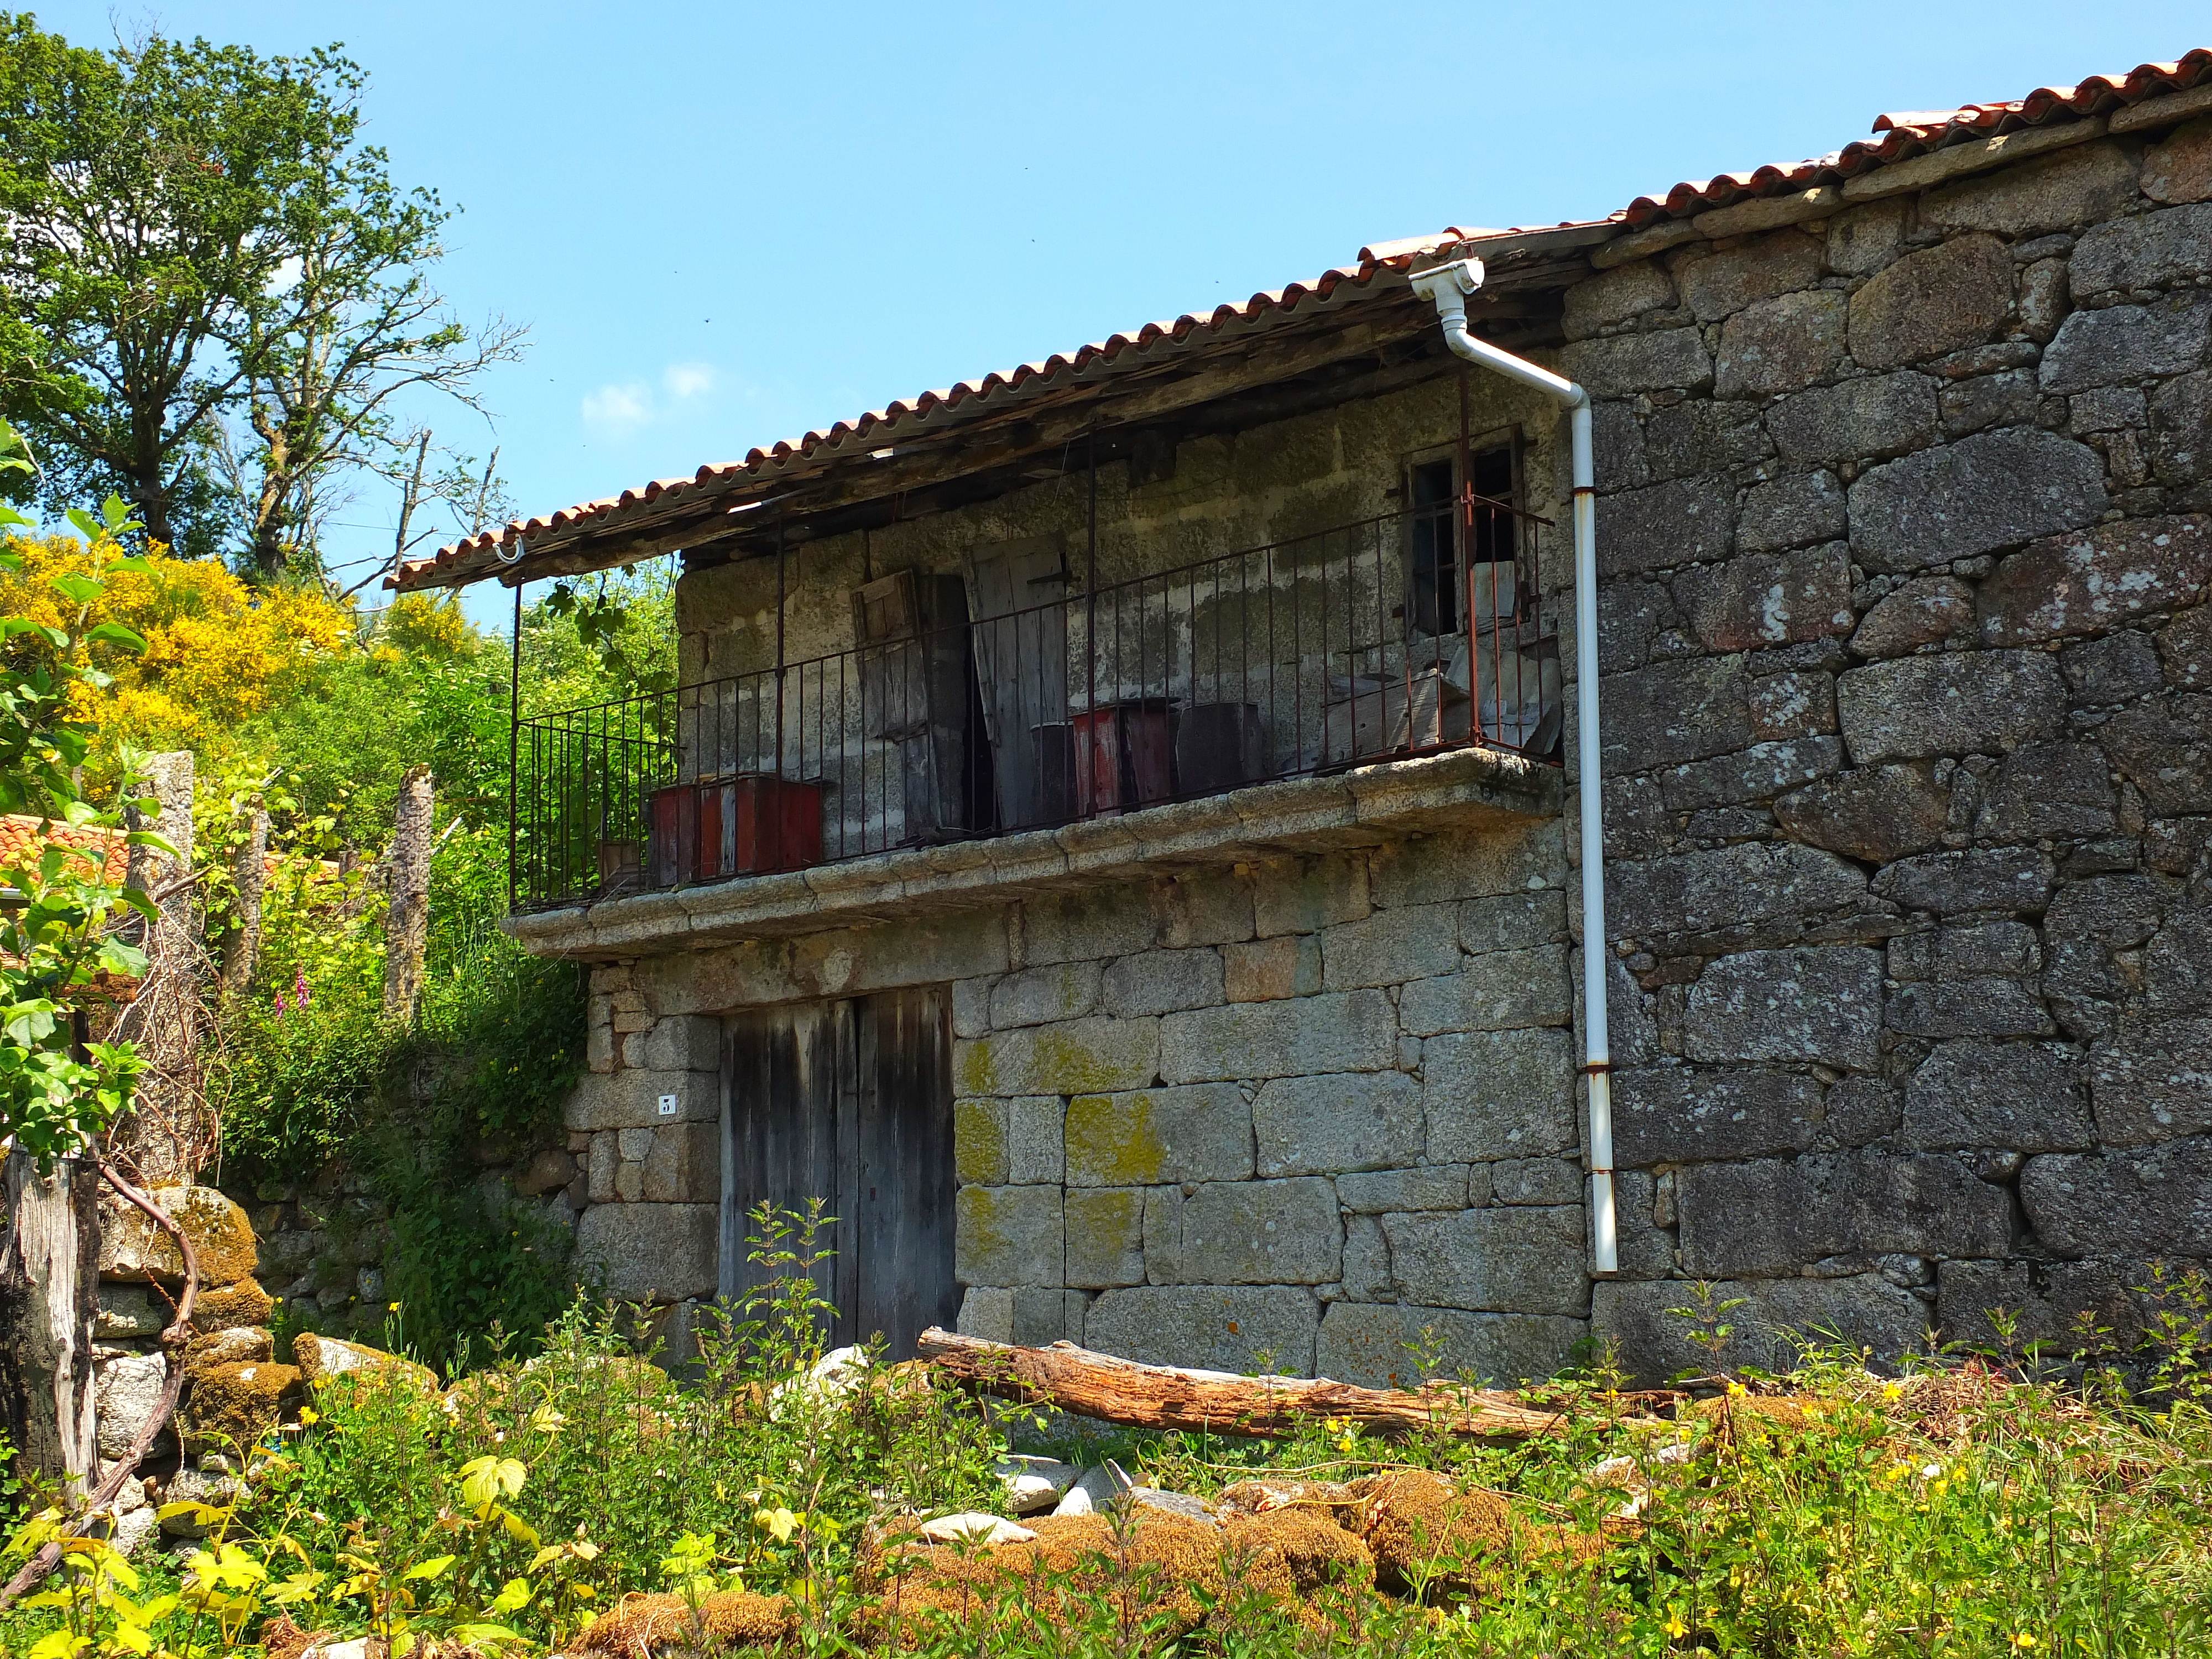
landscape, villa, house, building, home, wall, village, cottage, facade, property, spain, ruins, galicia, pontevedra, paisajes, estate, espana, ggl1, gaby1, serrapio, fujifilmxs1, cercedo, rural area, pontevedragaliciaespa a